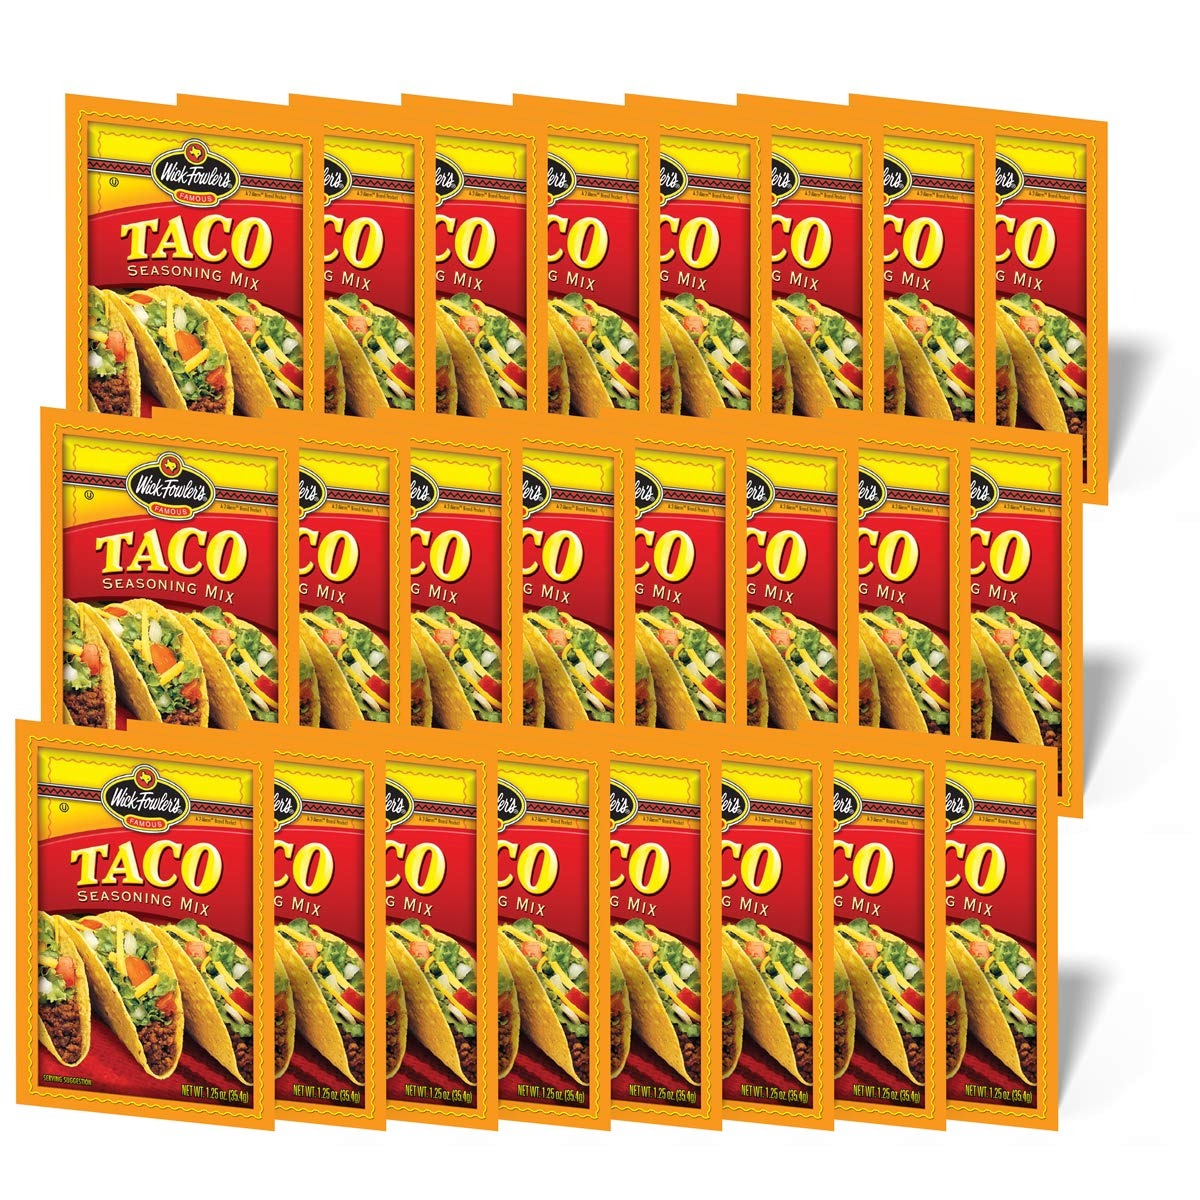
Item Name: Wick Fowler's Famous Taco Seasoning 1.25 oz. Packet (Pack of 24)
Bullet Point 1: Taco Seasoning: Get the taste of authentic tacos with this taco seasoning! Built in a way that allows you to adjust the seasonings to taste
Bullet Point 2: Authentic Taste: This box of taco seasoning mix includes 25 seasoning packets to kick up any taco, burrito, meats, and even veggies
Bullet Point 3: World Class Seasoning: It was in Terlingua Texas, in 1967, where Wick Fowler tied for 1st place at the first chili cook off, and has established the world class standard, authentic Texas-style chili and taco seasoning
Bullet Point 4: Reily Food Products: We provide ingredients for a better business, and for a better meal. Check out a wide range of Reily Food products from chili and cake flour to mayonnaise and hot sauce
Bullet Point 5: Reily Foods: Born in 1902 in New Orleans, Louisiana, Reily Foods Company has helped define the true flavors of the southern dining experience
Value: 30.0
Unit: ounce

Price: 1.19